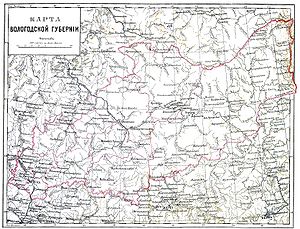
Vologda guvernement
Kort over Guvernementet Vologda.
Vologda guvernement var et guvernement i det nordøstlige Rusland og senere RSFSR, 1796-1929.